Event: Nepal Earthquake
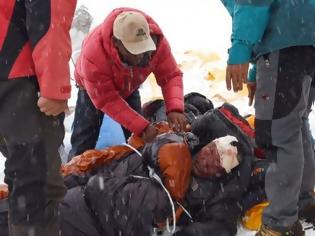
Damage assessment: damage